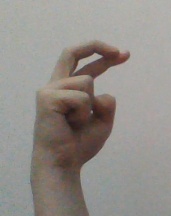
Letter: zay